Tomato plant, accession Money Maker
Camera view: horizontal (90 deg, fisheye); turntable rotation: 150 degrees
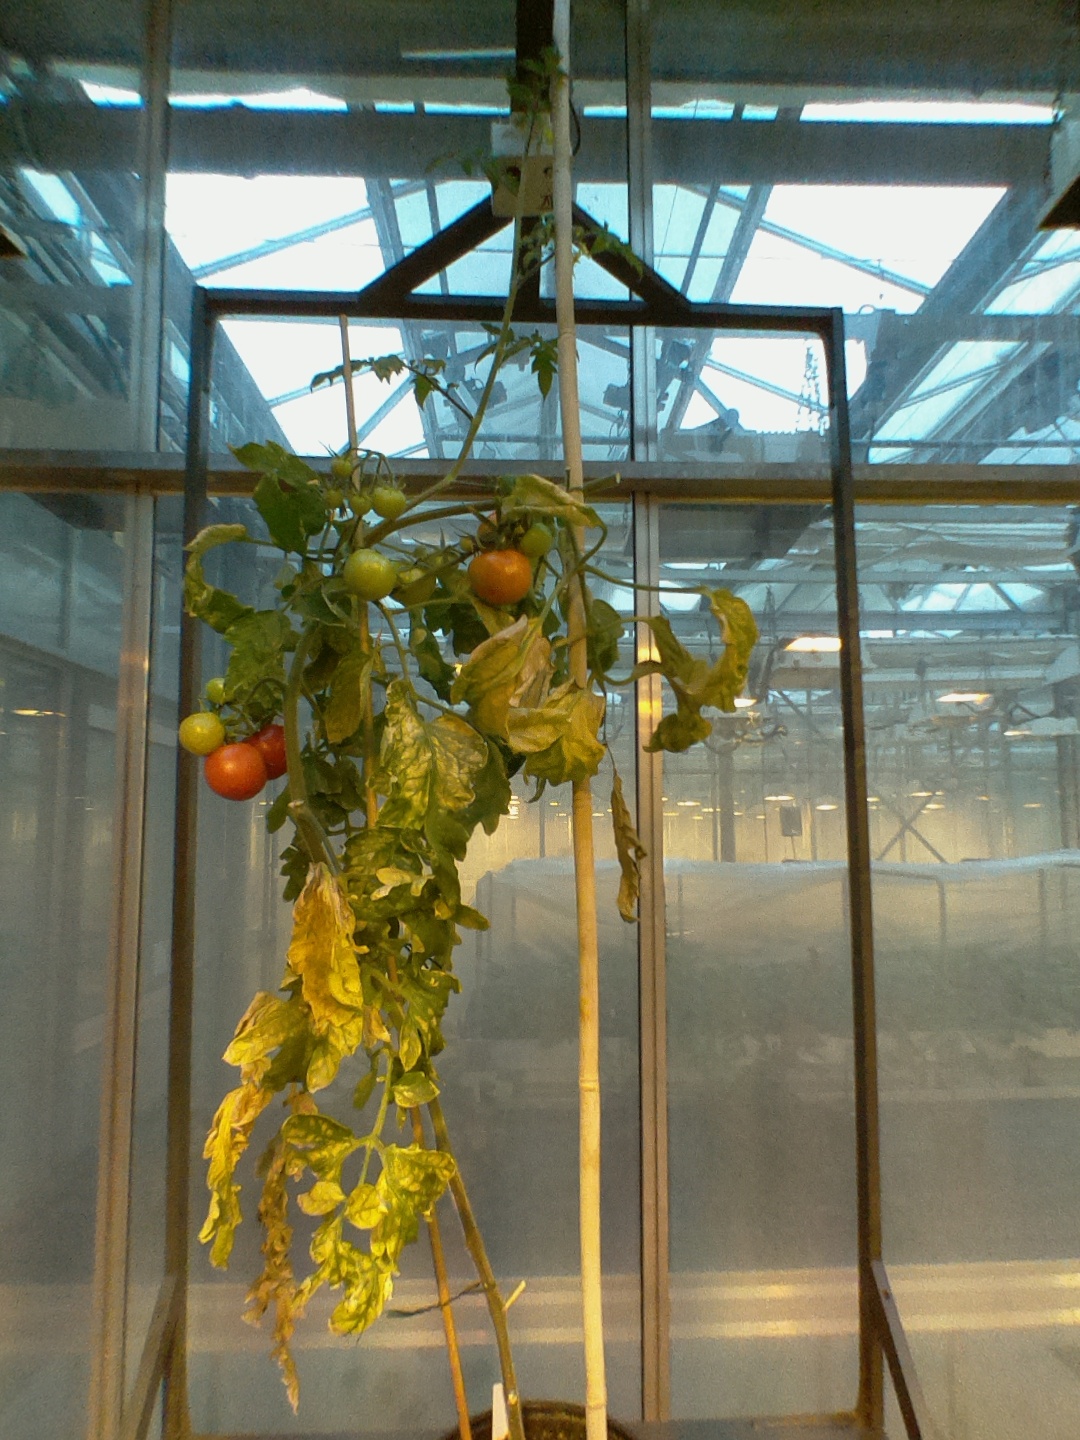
BBCH growth stage 81: 10%-20% of fruits show typical fully ripe color